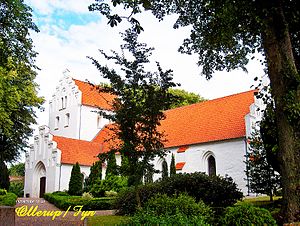
Ollerup Sogn
Ollerup Kirke
fra sydøst
Ollerup Sogn er et sogn i Svendborg Provsti. Sognet ligger i Svendborg Kommune. Indtil kommunalreformen i 2007 lå det i Egebjerg Kommune og indtil kommunalreformen i 1970 lå det i Sunds Herred. I Ollerup Sogn ligger Ollerup Kirke.